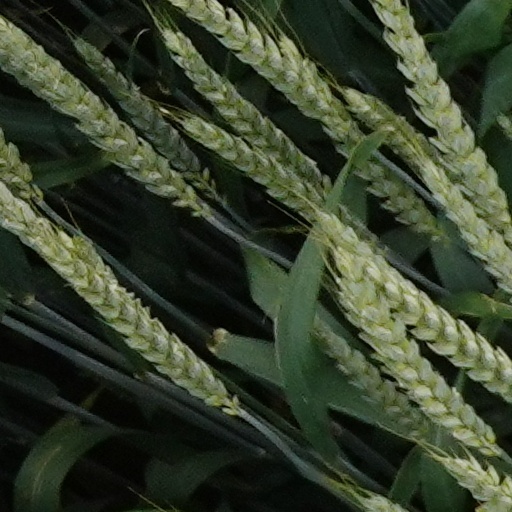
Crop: wheat